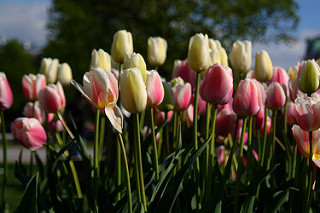
Flower: tulip